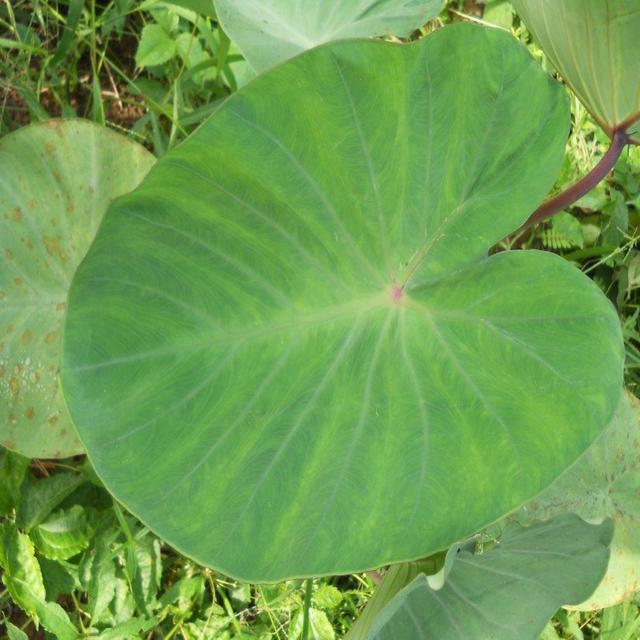
Label: Healthy